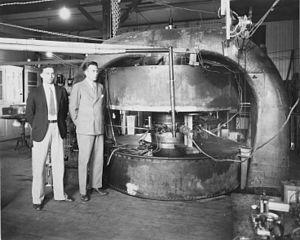
Le cyclotron est un type d’accélérateur de particules inventé par Ernest Orlando Lawrence et Milton Stanley Livingston de l'Université de Californie à Berkeley au début des années 1930.